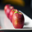
Label: apple